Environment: real
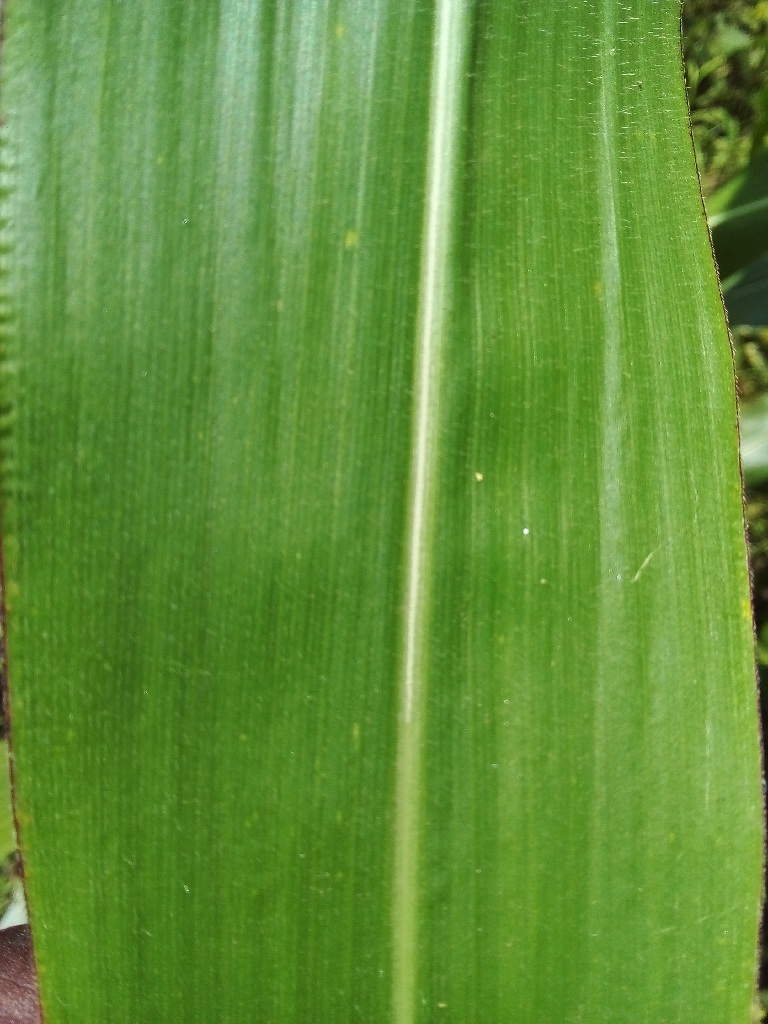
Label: healthy